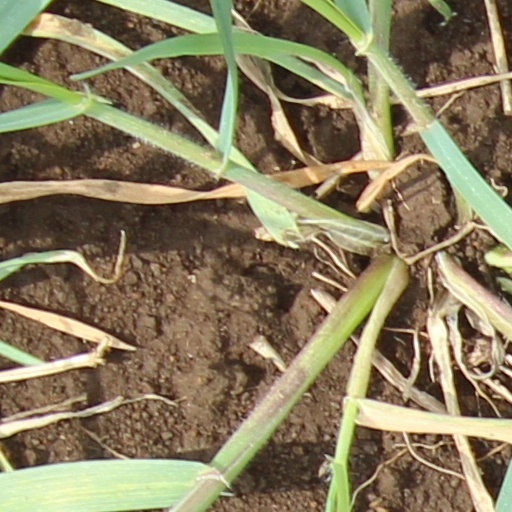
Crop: wheat